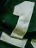
Number: 1